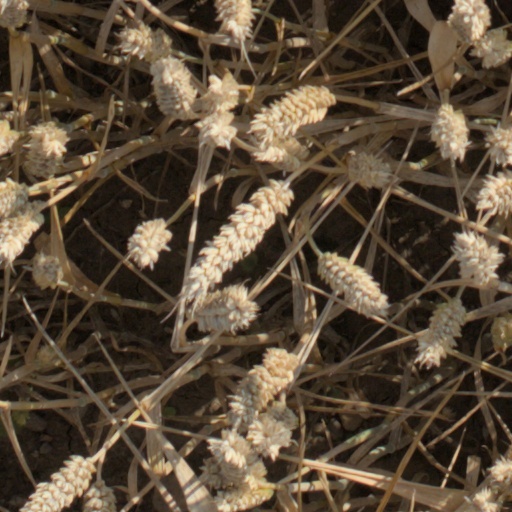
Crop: wheat